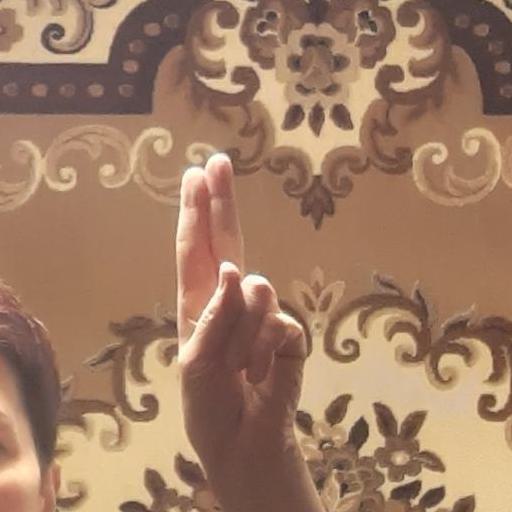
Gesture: two_up